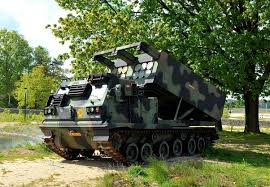
Label: Tornado